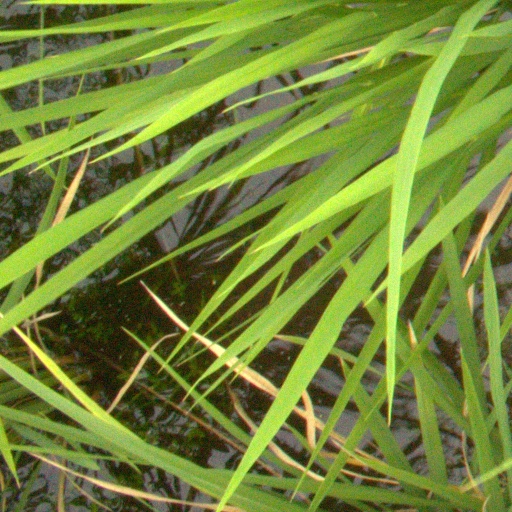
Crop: rice